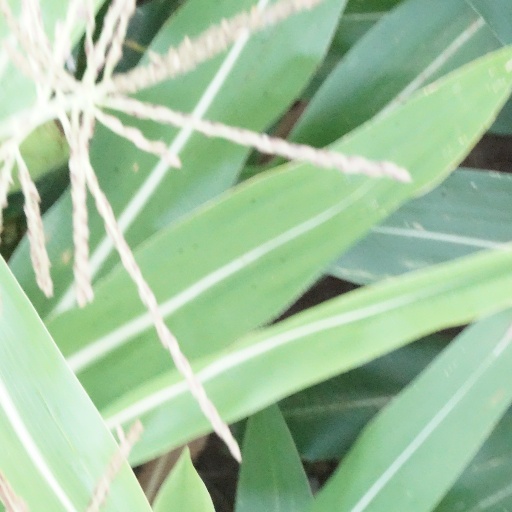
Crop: maize; corn